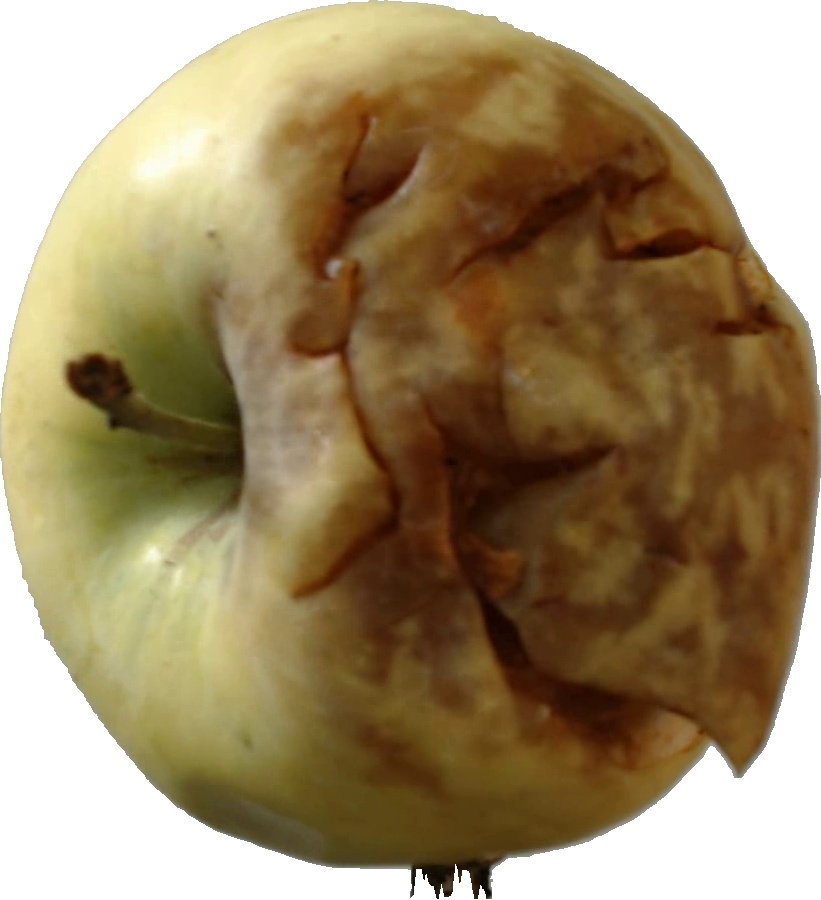
Label: apple_hit_1